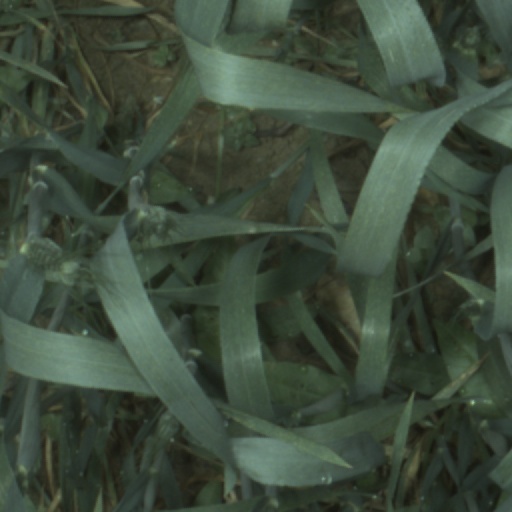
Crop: wheat